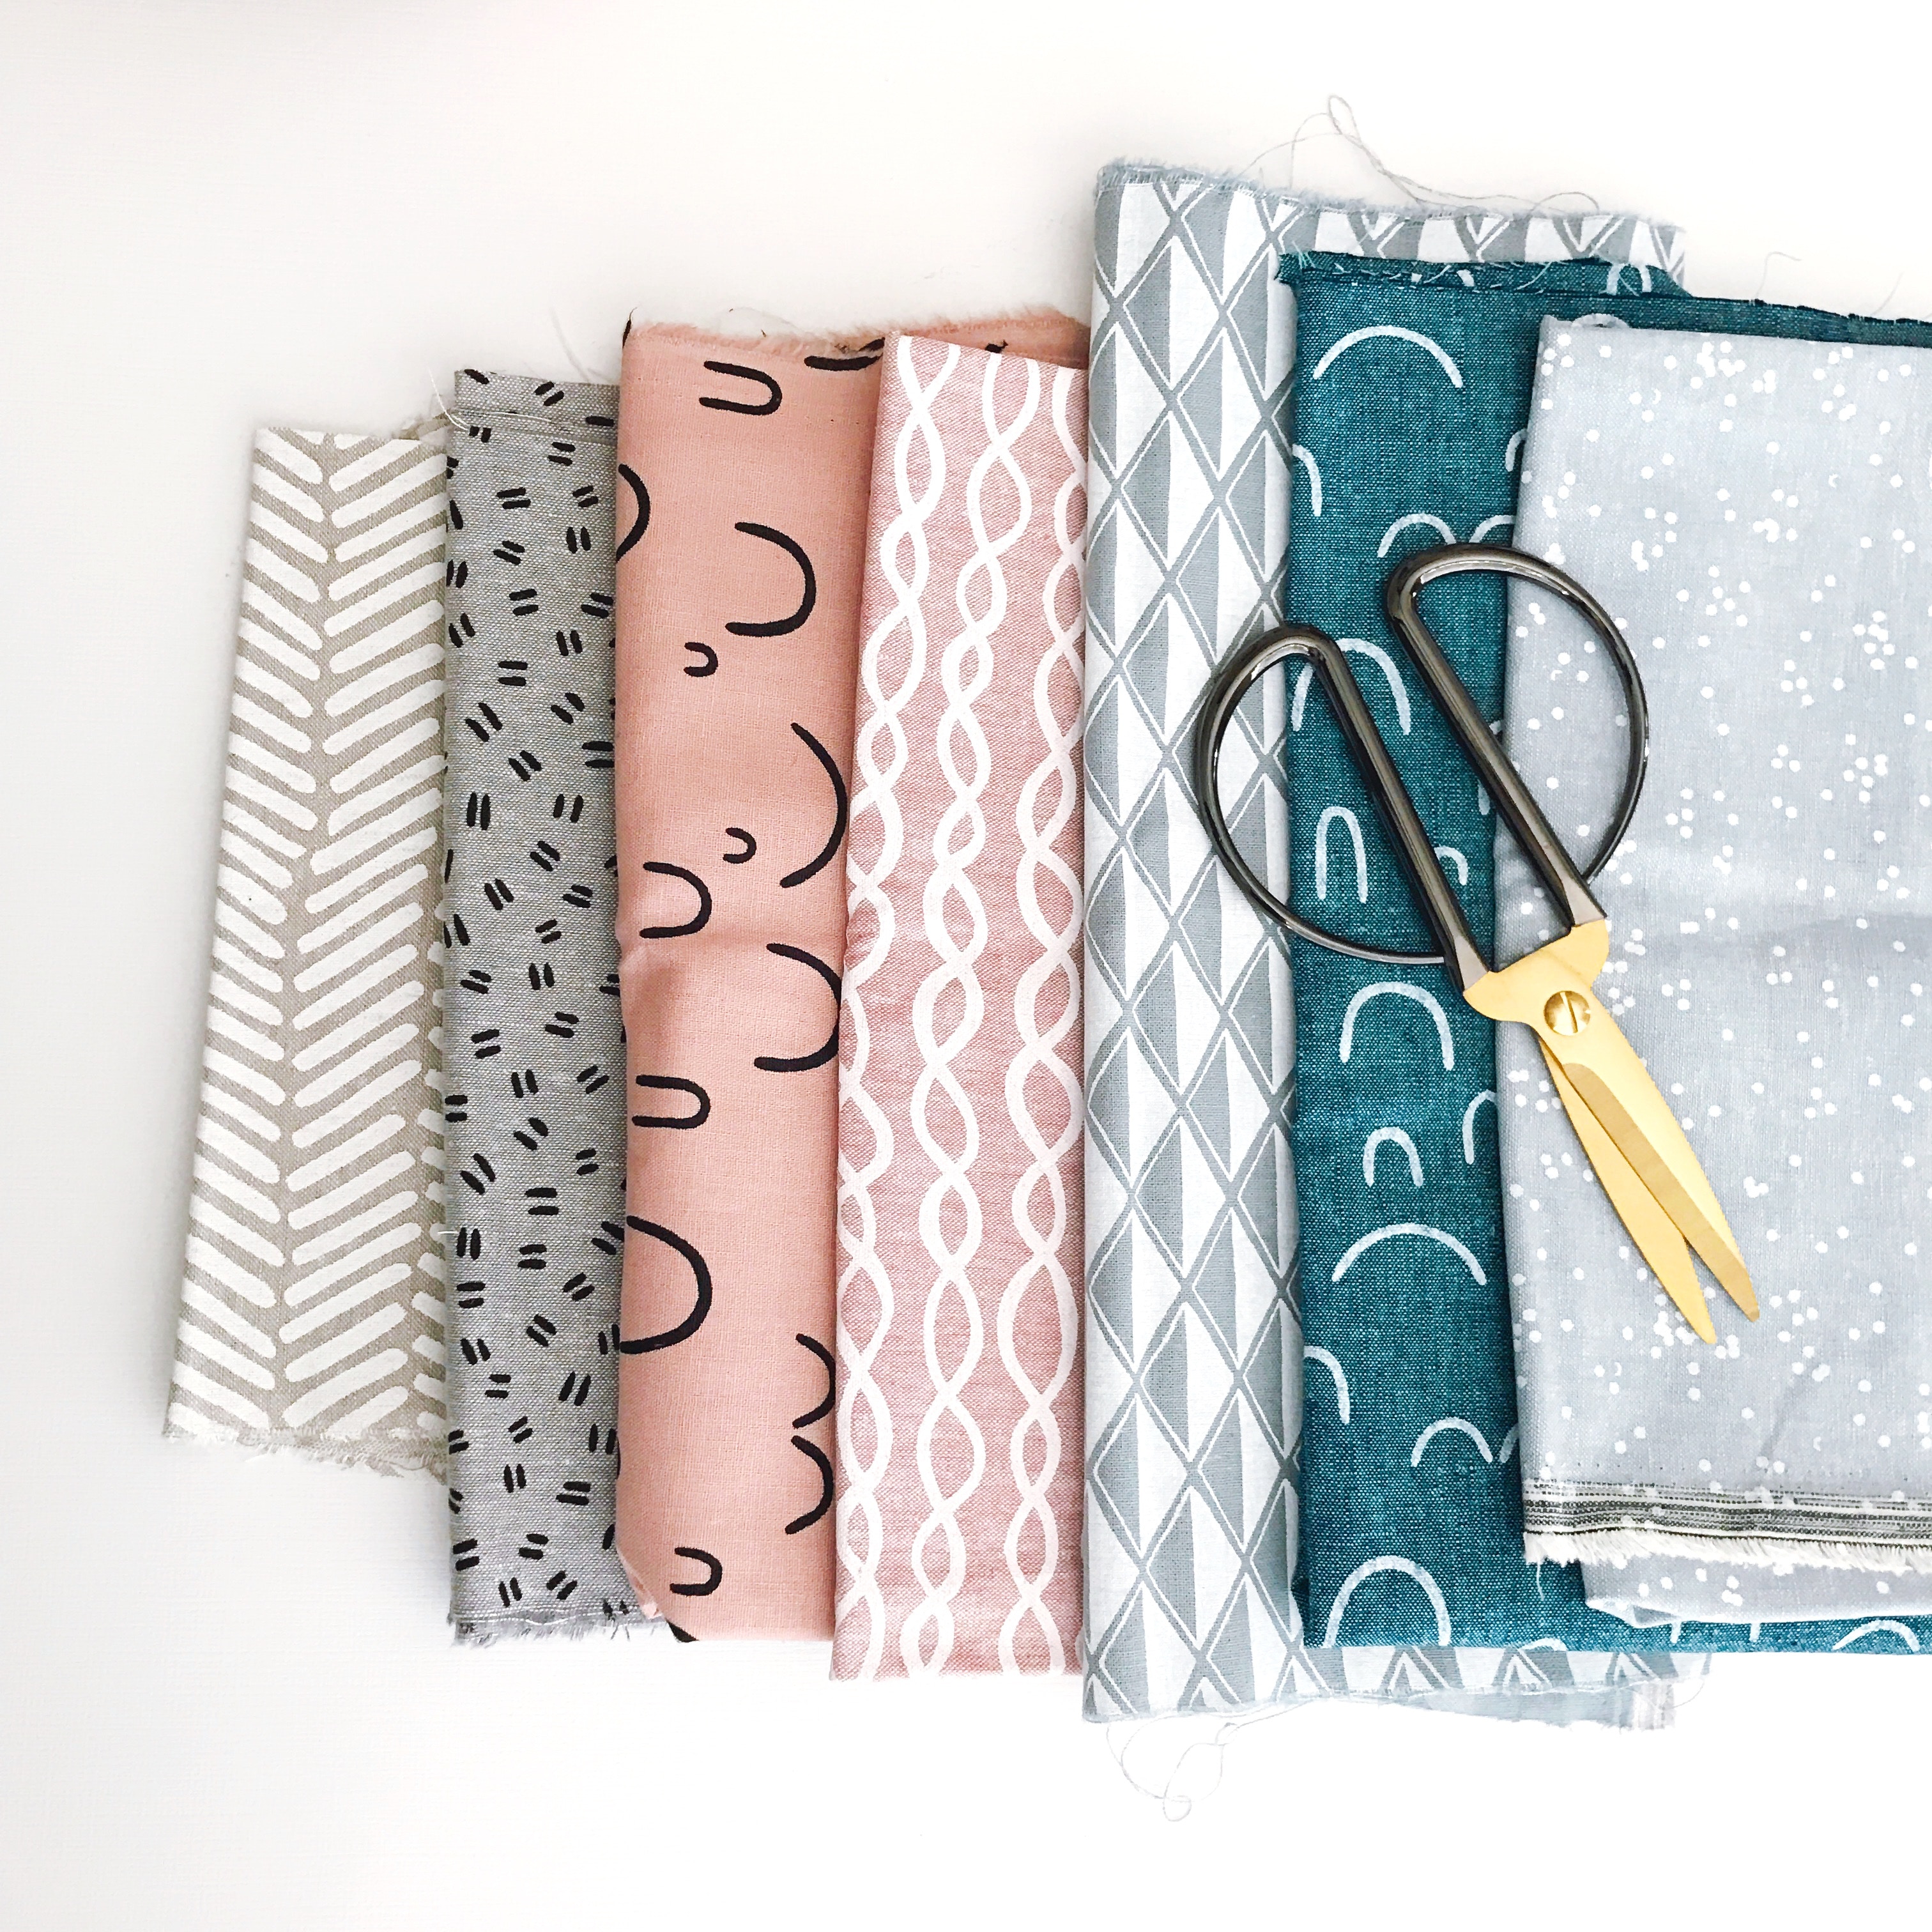
notebook, paper, font